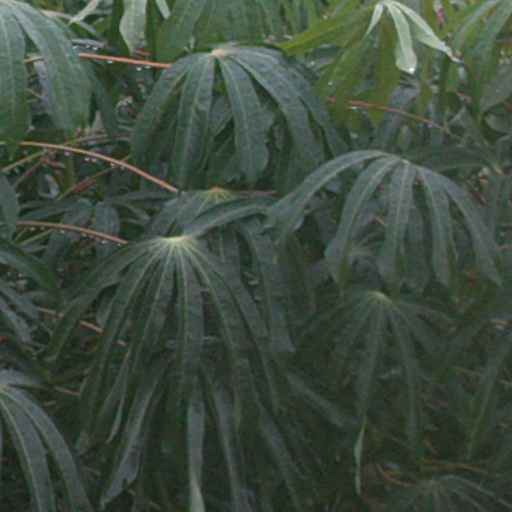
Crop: cassava